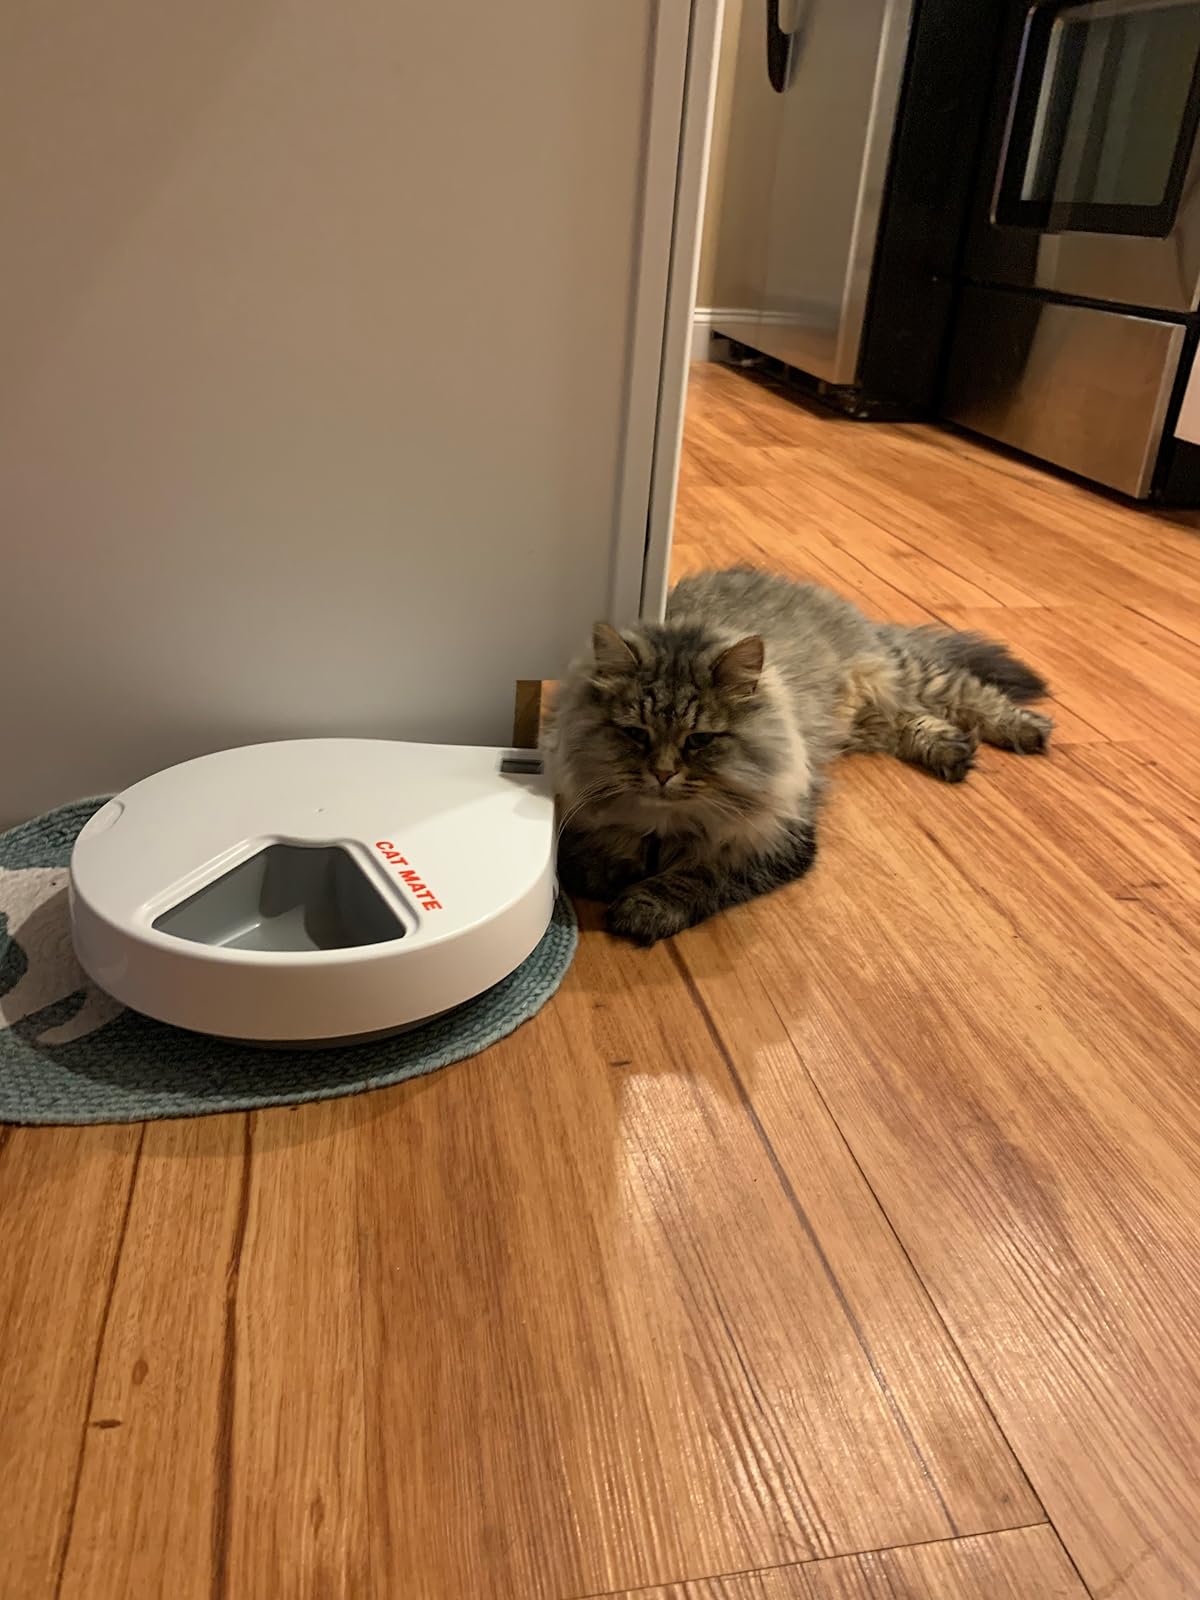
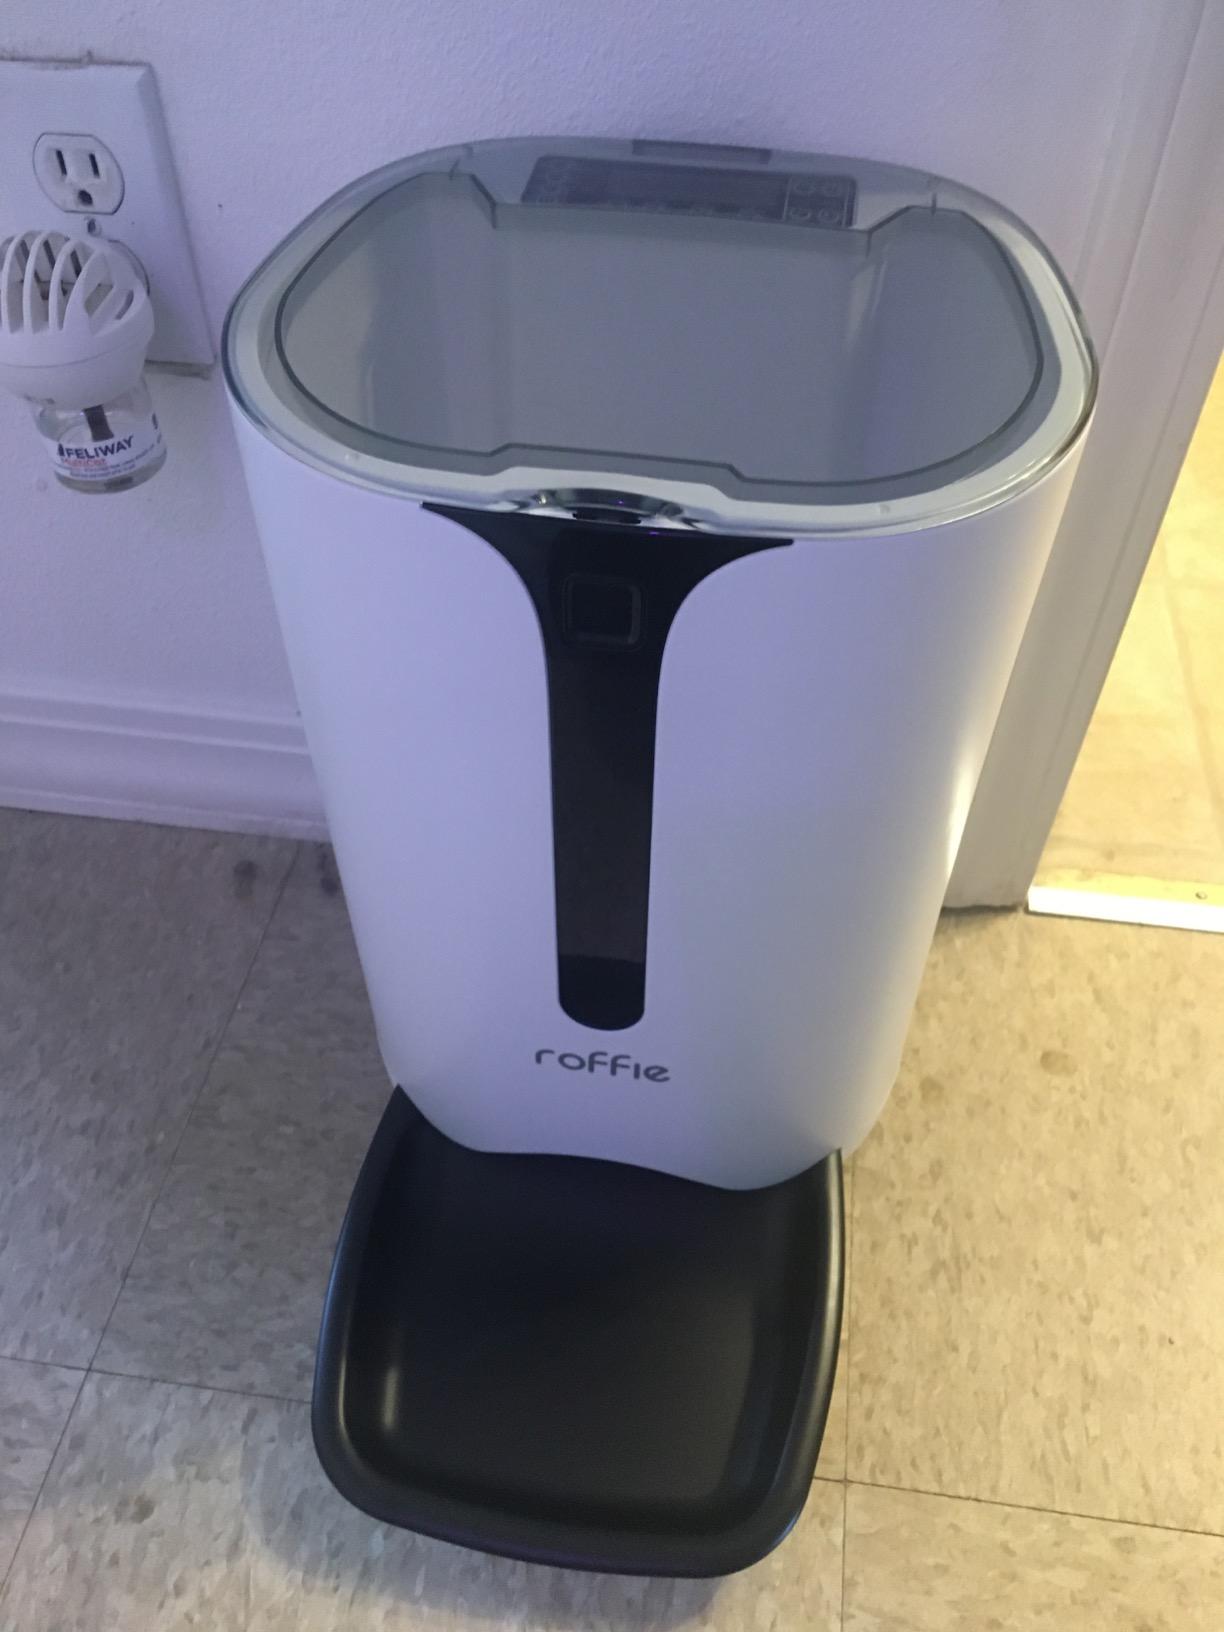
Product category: items_feeder
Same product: no